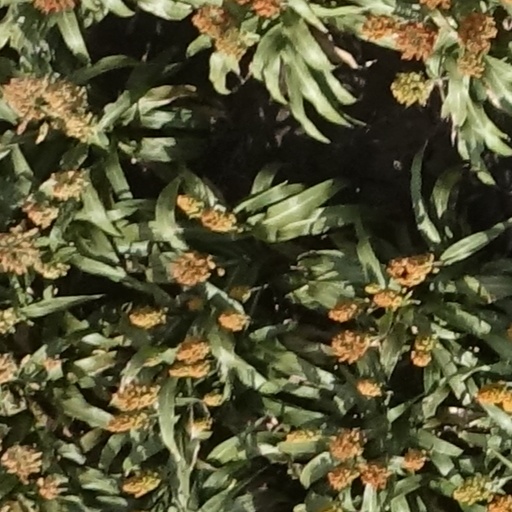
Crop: sorghum